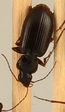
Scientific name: Calathus advena
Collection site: Niwot Ridge Mountain Research Station Site (NIWO), plot NIWO_007